Culver's

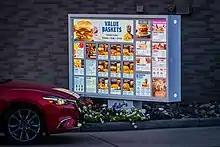
A car at the drive-thru order speaker and a DOMB at a Culver's restaurant in Shakopee, Minnesota

In 1993, Culver's was still a small, local chain, with only 14 restaurants across southern Wisconsin. Culver's first restaurants outside Wisconsin opened in Buffalo, Minnesota, in September 1995, Roscoe, Illinois, in December 1995, and Dubuque, Iowa, in November 1997. In February 1998, the company opened the first Culver's outside the Midwest in Texas.